Timebomb (Tove Lo song)

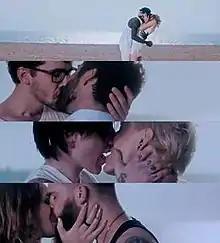
The music video for "Timebomb" features couples of different races, age, and sexual orientation that, in the singer's opinion, "should be accepted the way they are".

The widescreen music video takes place on a beach, where Lo is sitting on a wood platform wearing a black swimsuit. The next scenes show different couples dressed in white clothes: one lesbian, one gay and three heterosexual, of which one is biracial and one of elders. As Lo is singing, the couples fight, kiss and make up. In the second verse, the singer appears with a black dress and incorporates the same interactions of the couples with a man. During the bridge, she appears naked on the sand while performing the track. The clip finishes with the couples hugging and kissing each other.